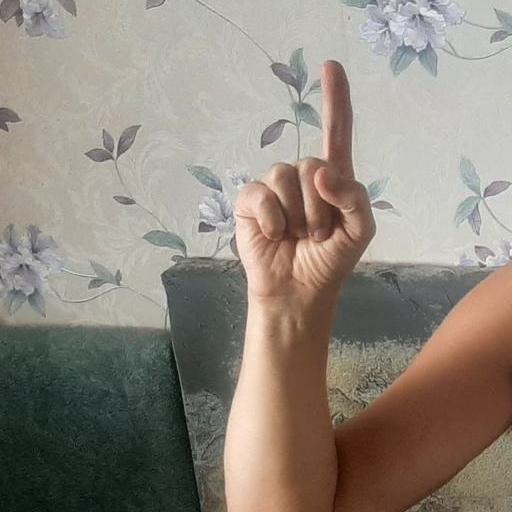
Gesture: one